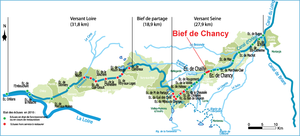
Le bief de Chancy est une section du canal d'Orléans comprise entre l’écluse de Chailly en amont et l’écluse de Chancy en aval. Il fait partie de la première section du canal construite par Robert Mahieu entre 1676 et 1678 entre Vieilles-Maisons-sur-Joudry et Buges. D’une longueur de 1 670 m, le bief est entièrement situé sur la commune de Presnoy.